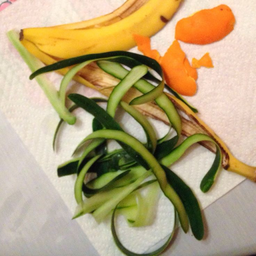
Label: generalcompost